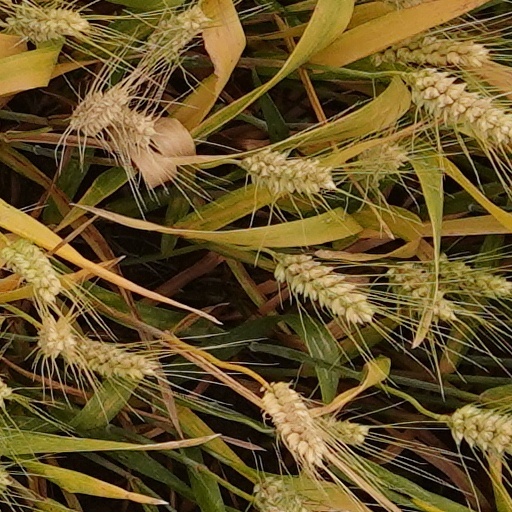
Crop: wheat